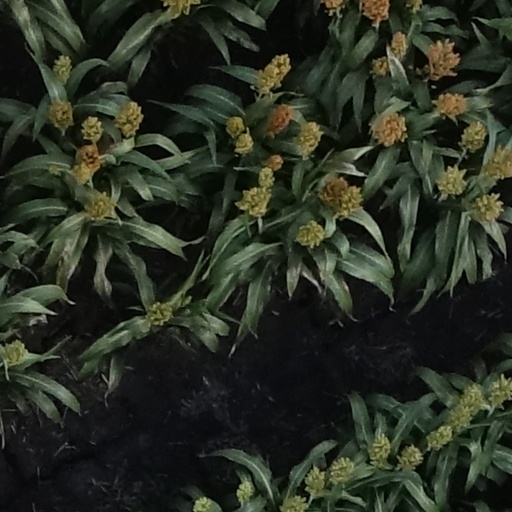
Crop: sorghum